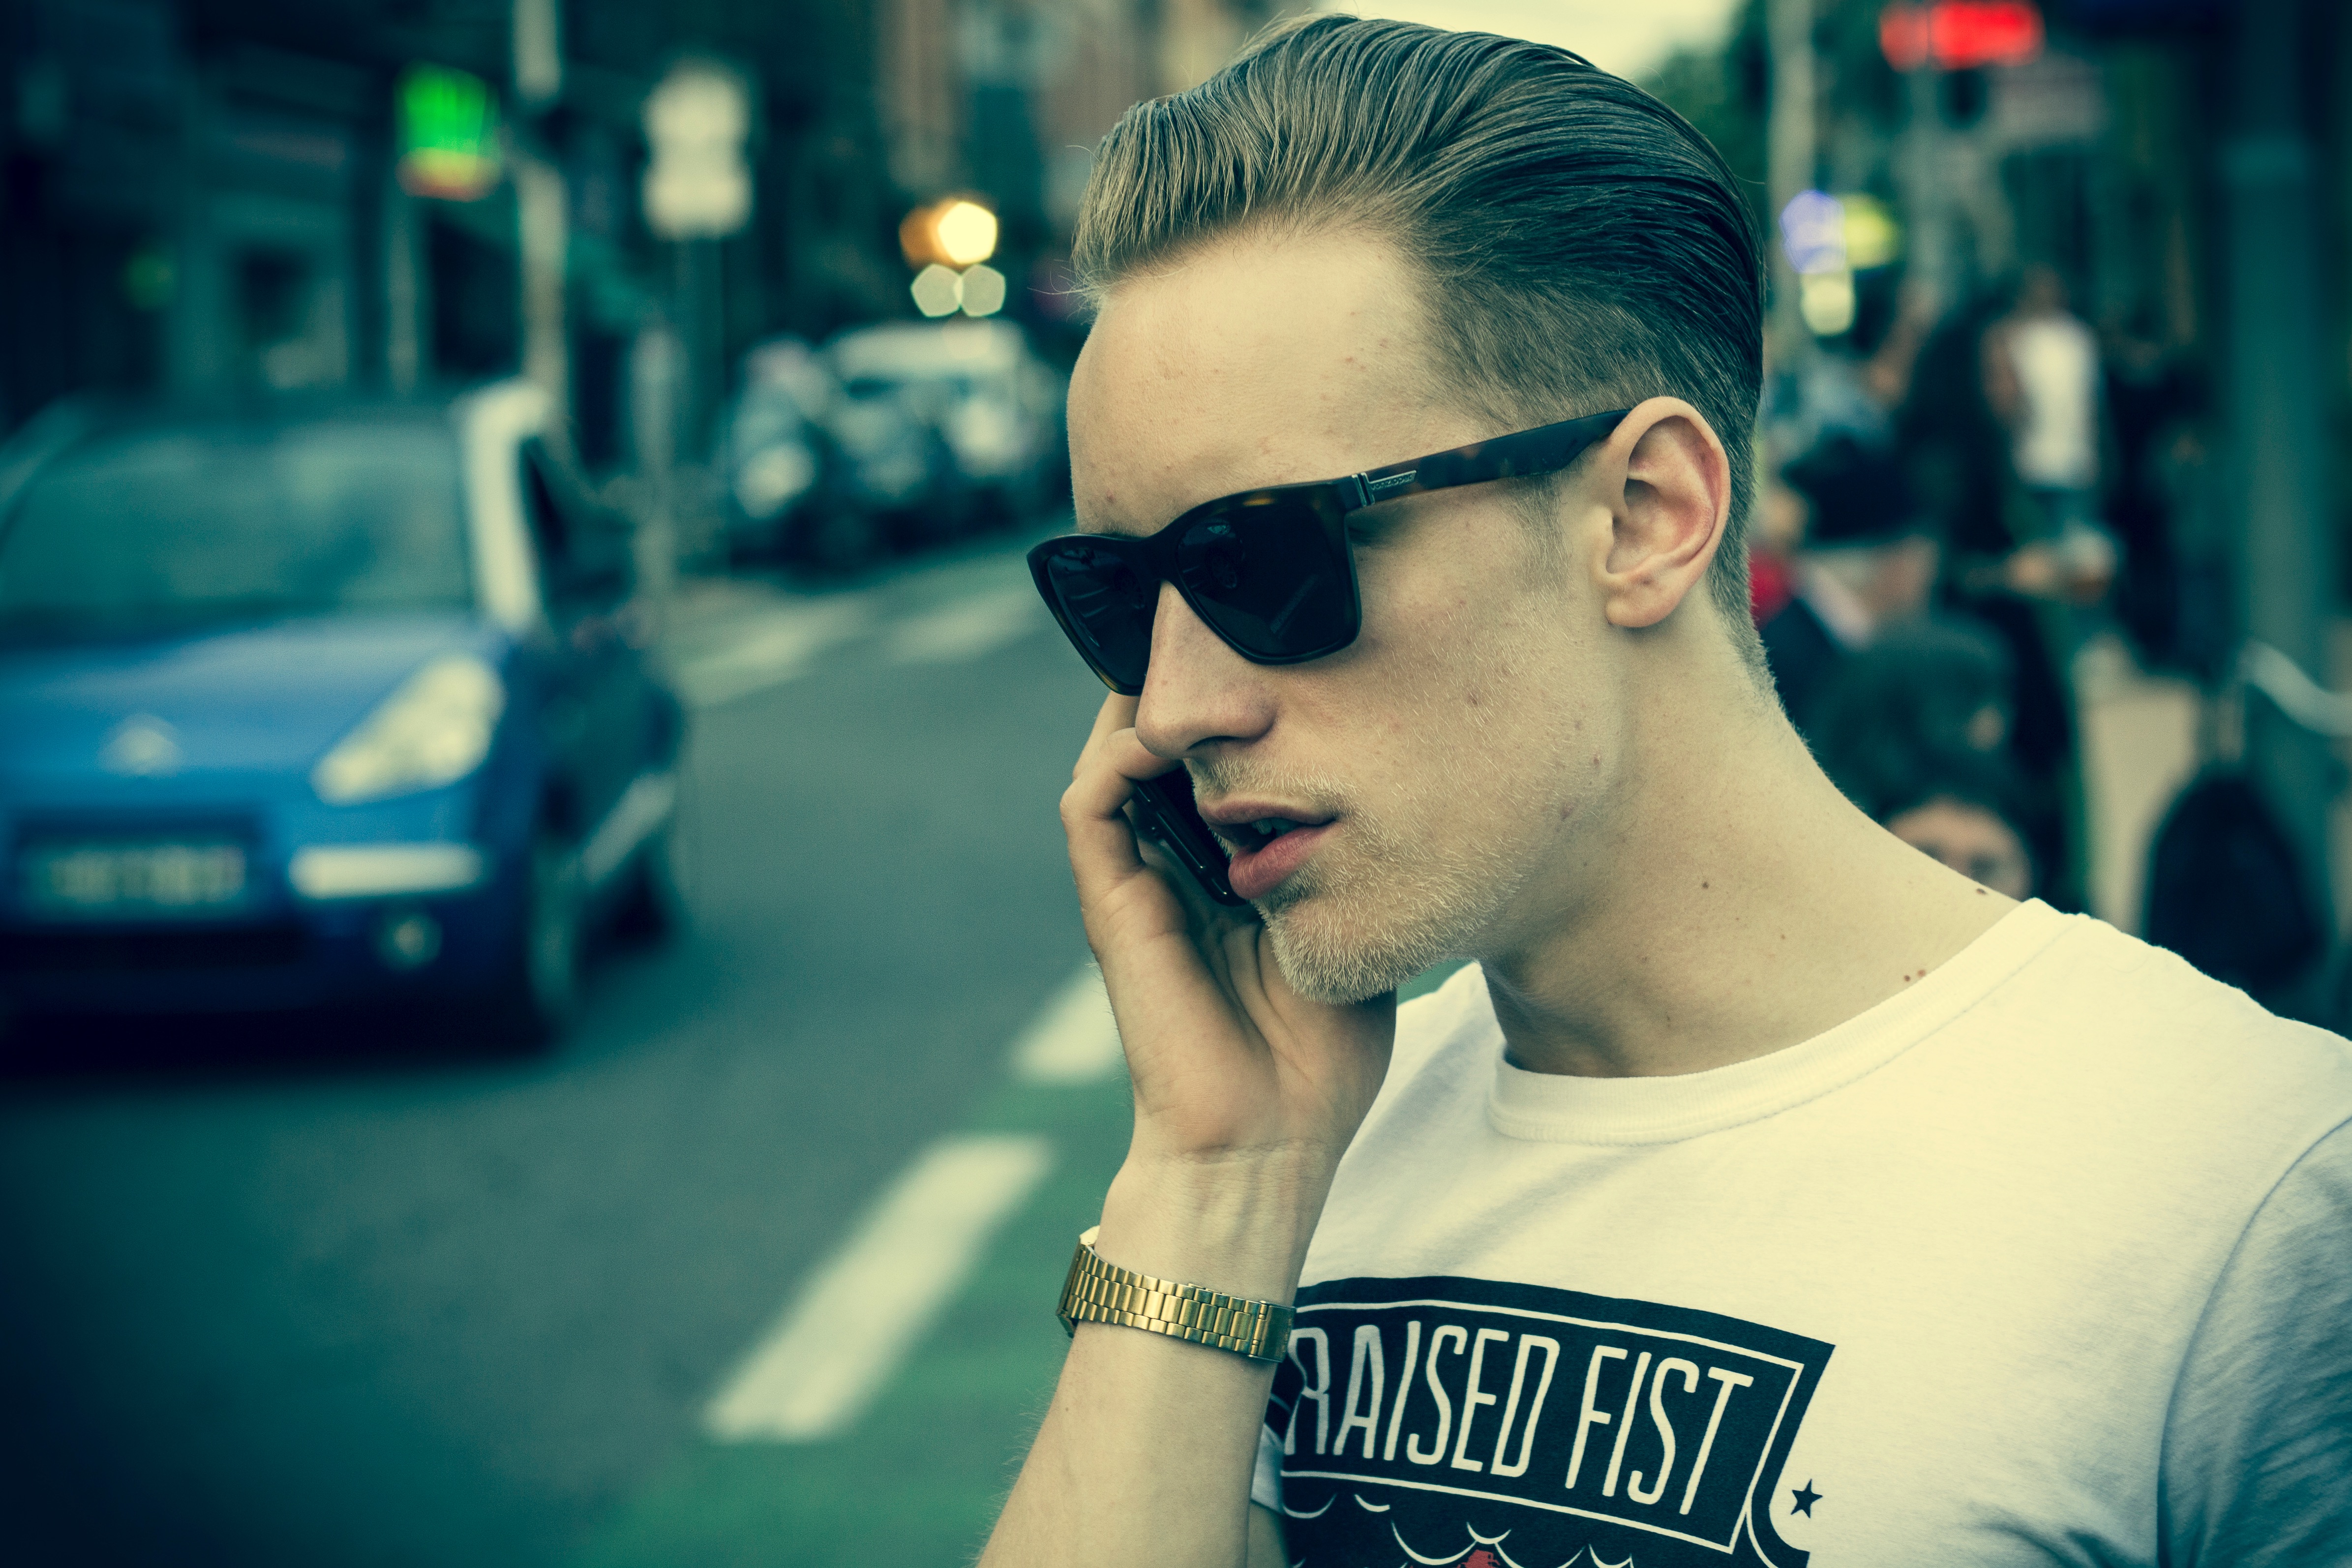
mobile, man, person, girl, photography, male, portrait, color, blue, smile, fun, cool, sunglasses, glasses, photograph, snapshot, beauty, emotion, facial hair, vision care